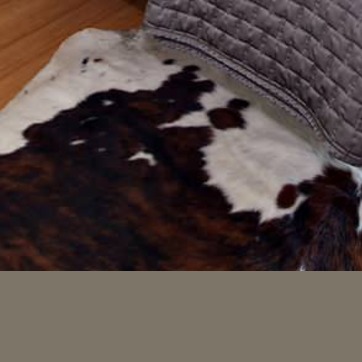
Material: other